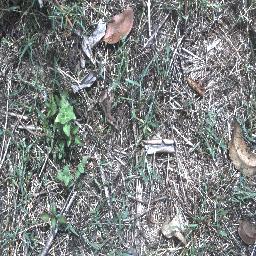
Label: negative